Nicaraguan dance

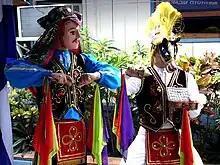
El Güegüense with its traditional masks.

El Güegüense (also known as Macho Ratón) is a satirical drama and was the first literary work of post-Colombian Nicaragua. It is regarded as one of Latin America's most distinctive colonial-era expressions and as Nicaragua's signature folkloric masterpiece combining music, dance and theater.